Edgar Speyer

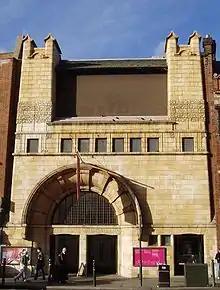
The Whitechapel Art Gallery

Like his cousin Edward Speyer, Edgar was a music lover and patron of the arts, frequently holding concerts in his home. He was friends with composers Edward Elgar, Edvard Grieg, Richard Strauss, Claude Debussy and Percy Grainger, and with the German cellist and composer Hugo Becker. Speyer owned violins by Stradivarius and Giuseppe Guarneri, used by his wife in public and private performances. Following financial problems experienced by Robert Newman, Speyer held the position of chairman of the Queen's Hall Concert board from 1902 to 1914, paying £2,000 per year to underwrite the Promenade Concerts.